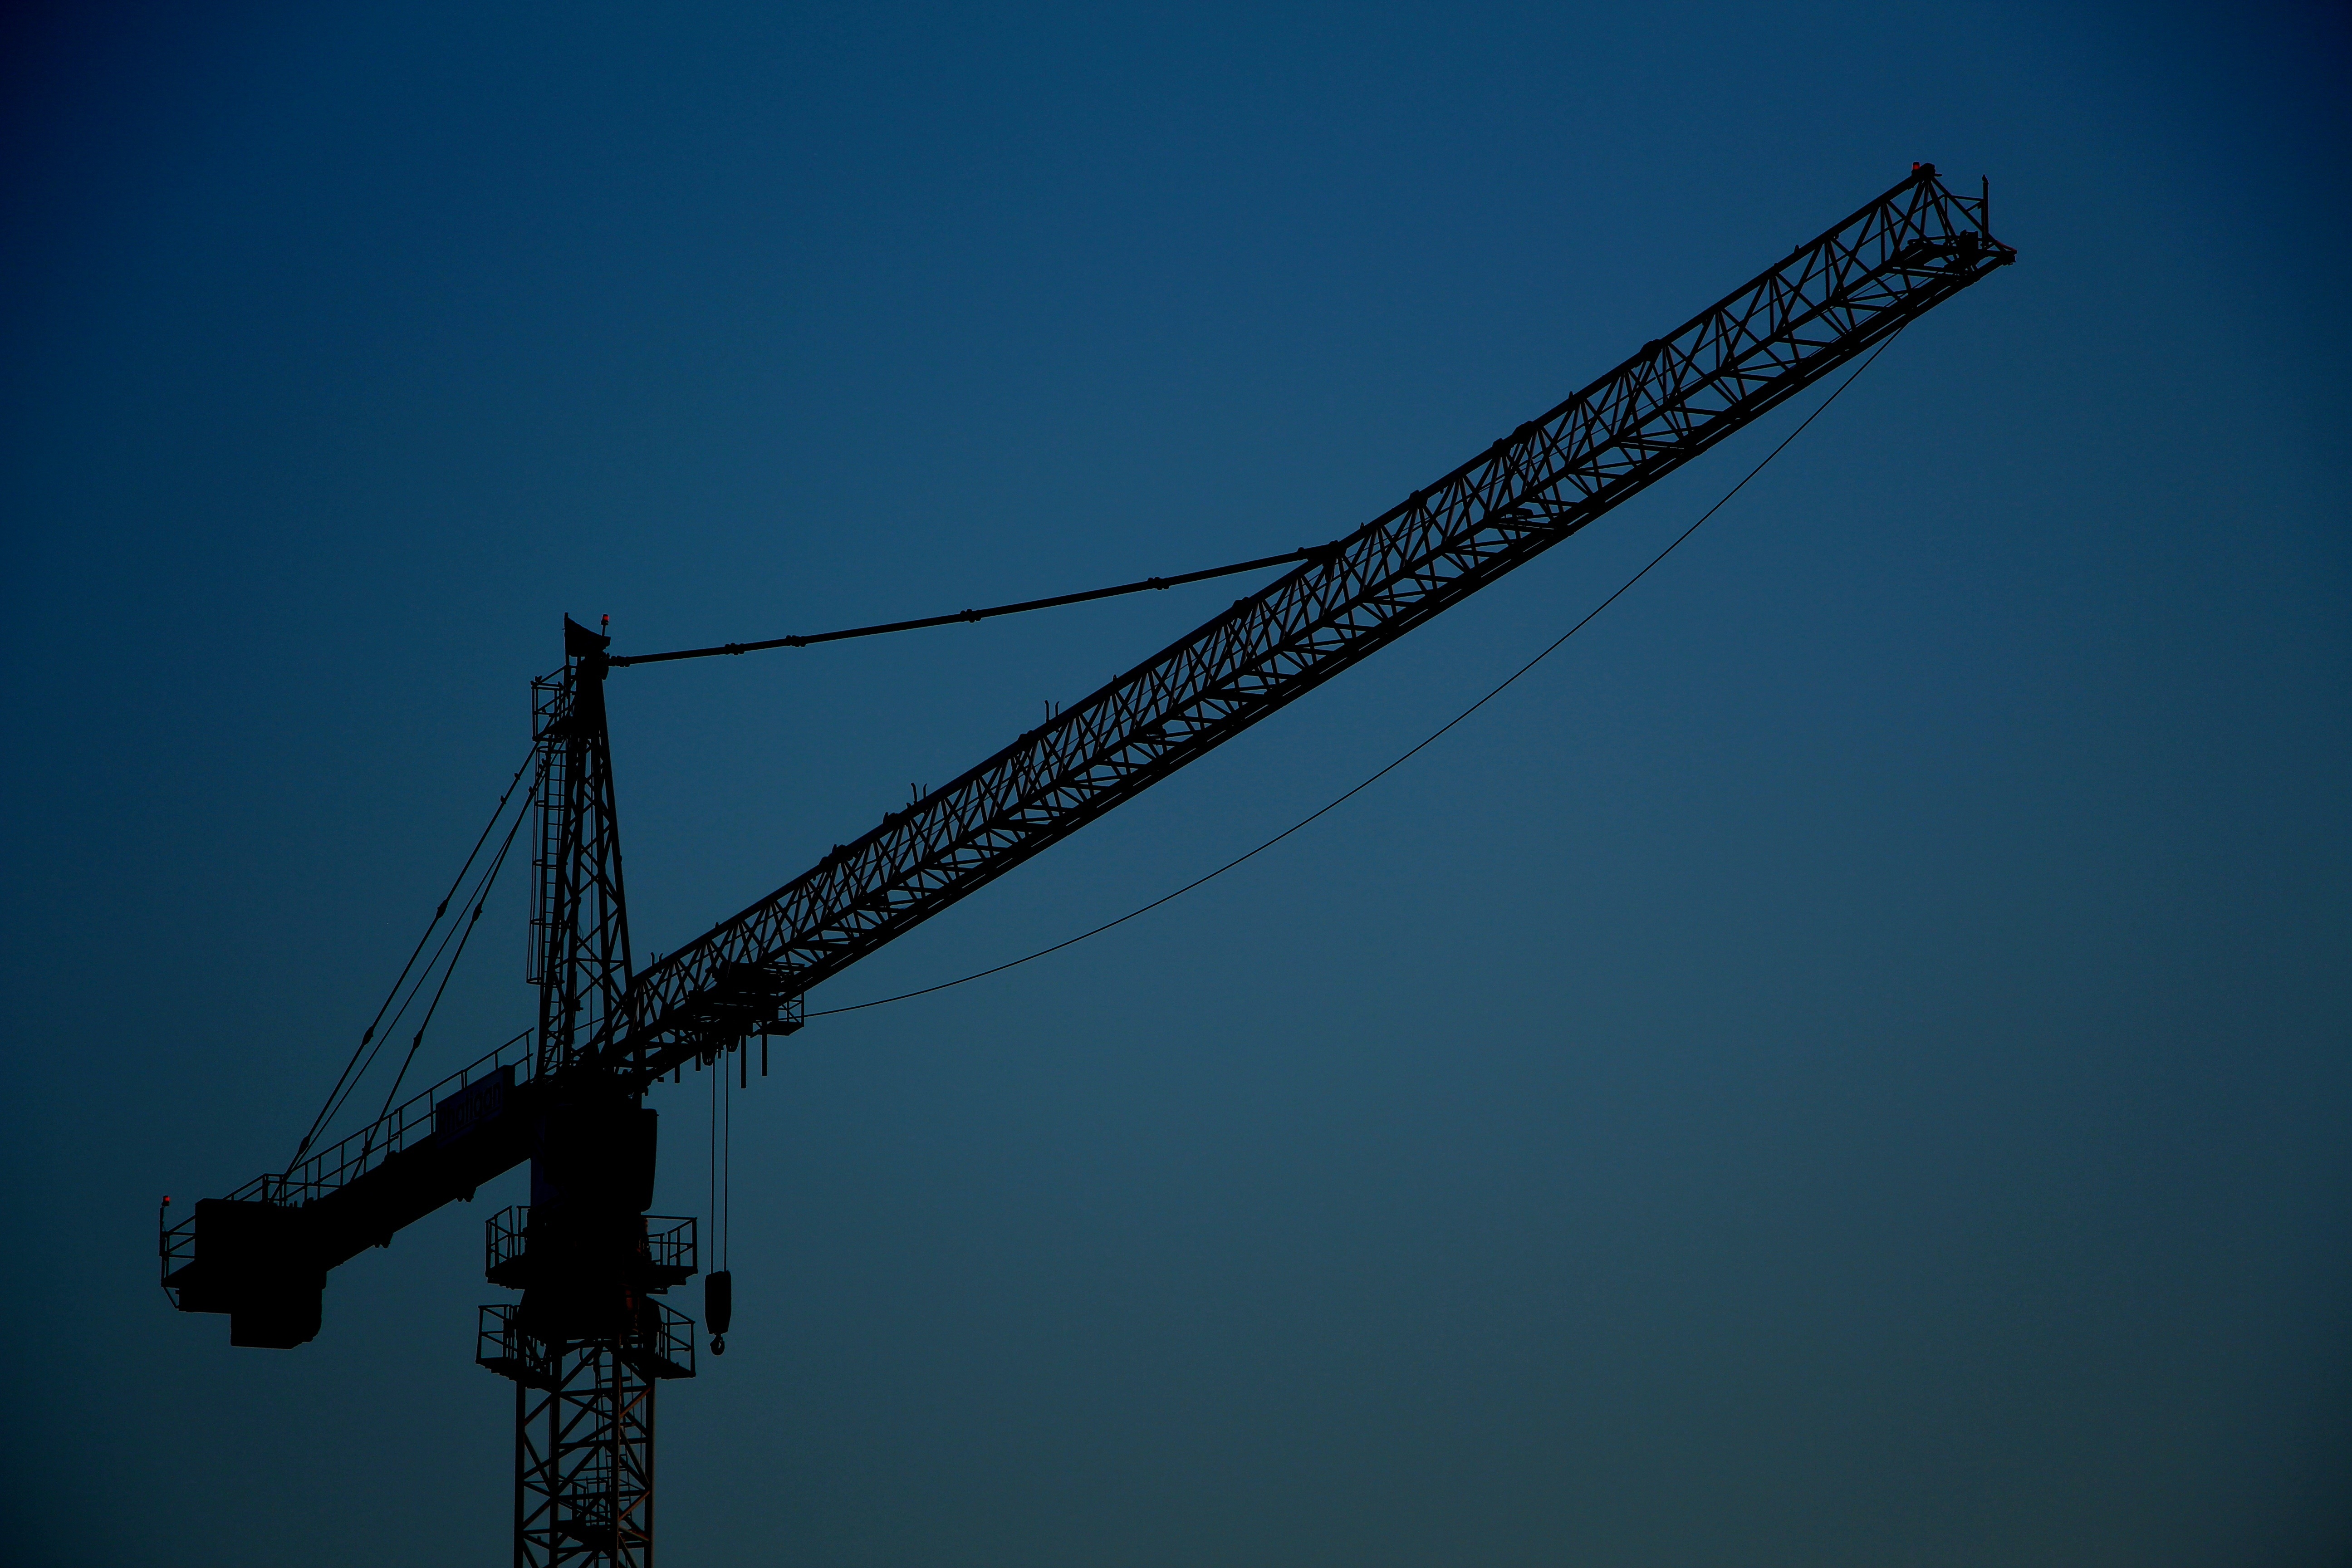
light, structure, sky, construction, line, high, vehicle, tower, equipment, mast, blue, industry, street light, electricity, lighting, energy, engineering, crane, shape, atmosphere of earth, overhead power line